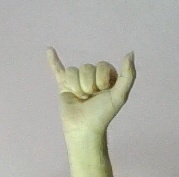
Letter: ya